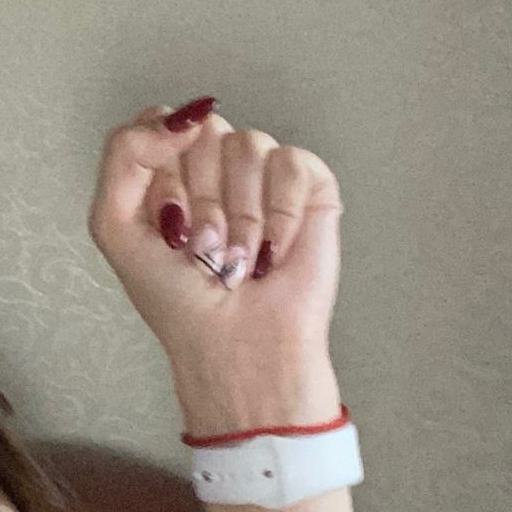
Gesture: fist